Salman of Saudi Arabia

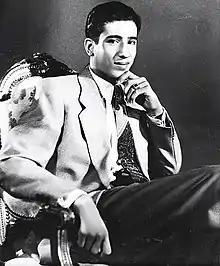
Salman in his youth

As governor, Salman contributed to the development of Riyadh from a mid-sized town into a major urban metropolis. He served as an important liaison to attract tourism, capital projects, and foreign investment to his country. He favored political and economic relationships with the West. During his governorship, Salman recruited advisors from King Saud University.